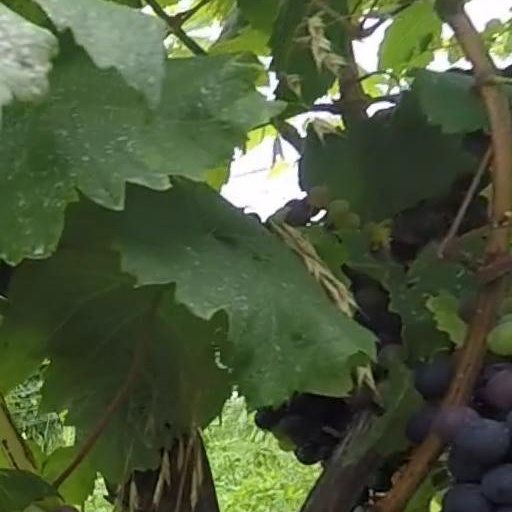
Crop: grape